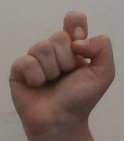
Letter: fa